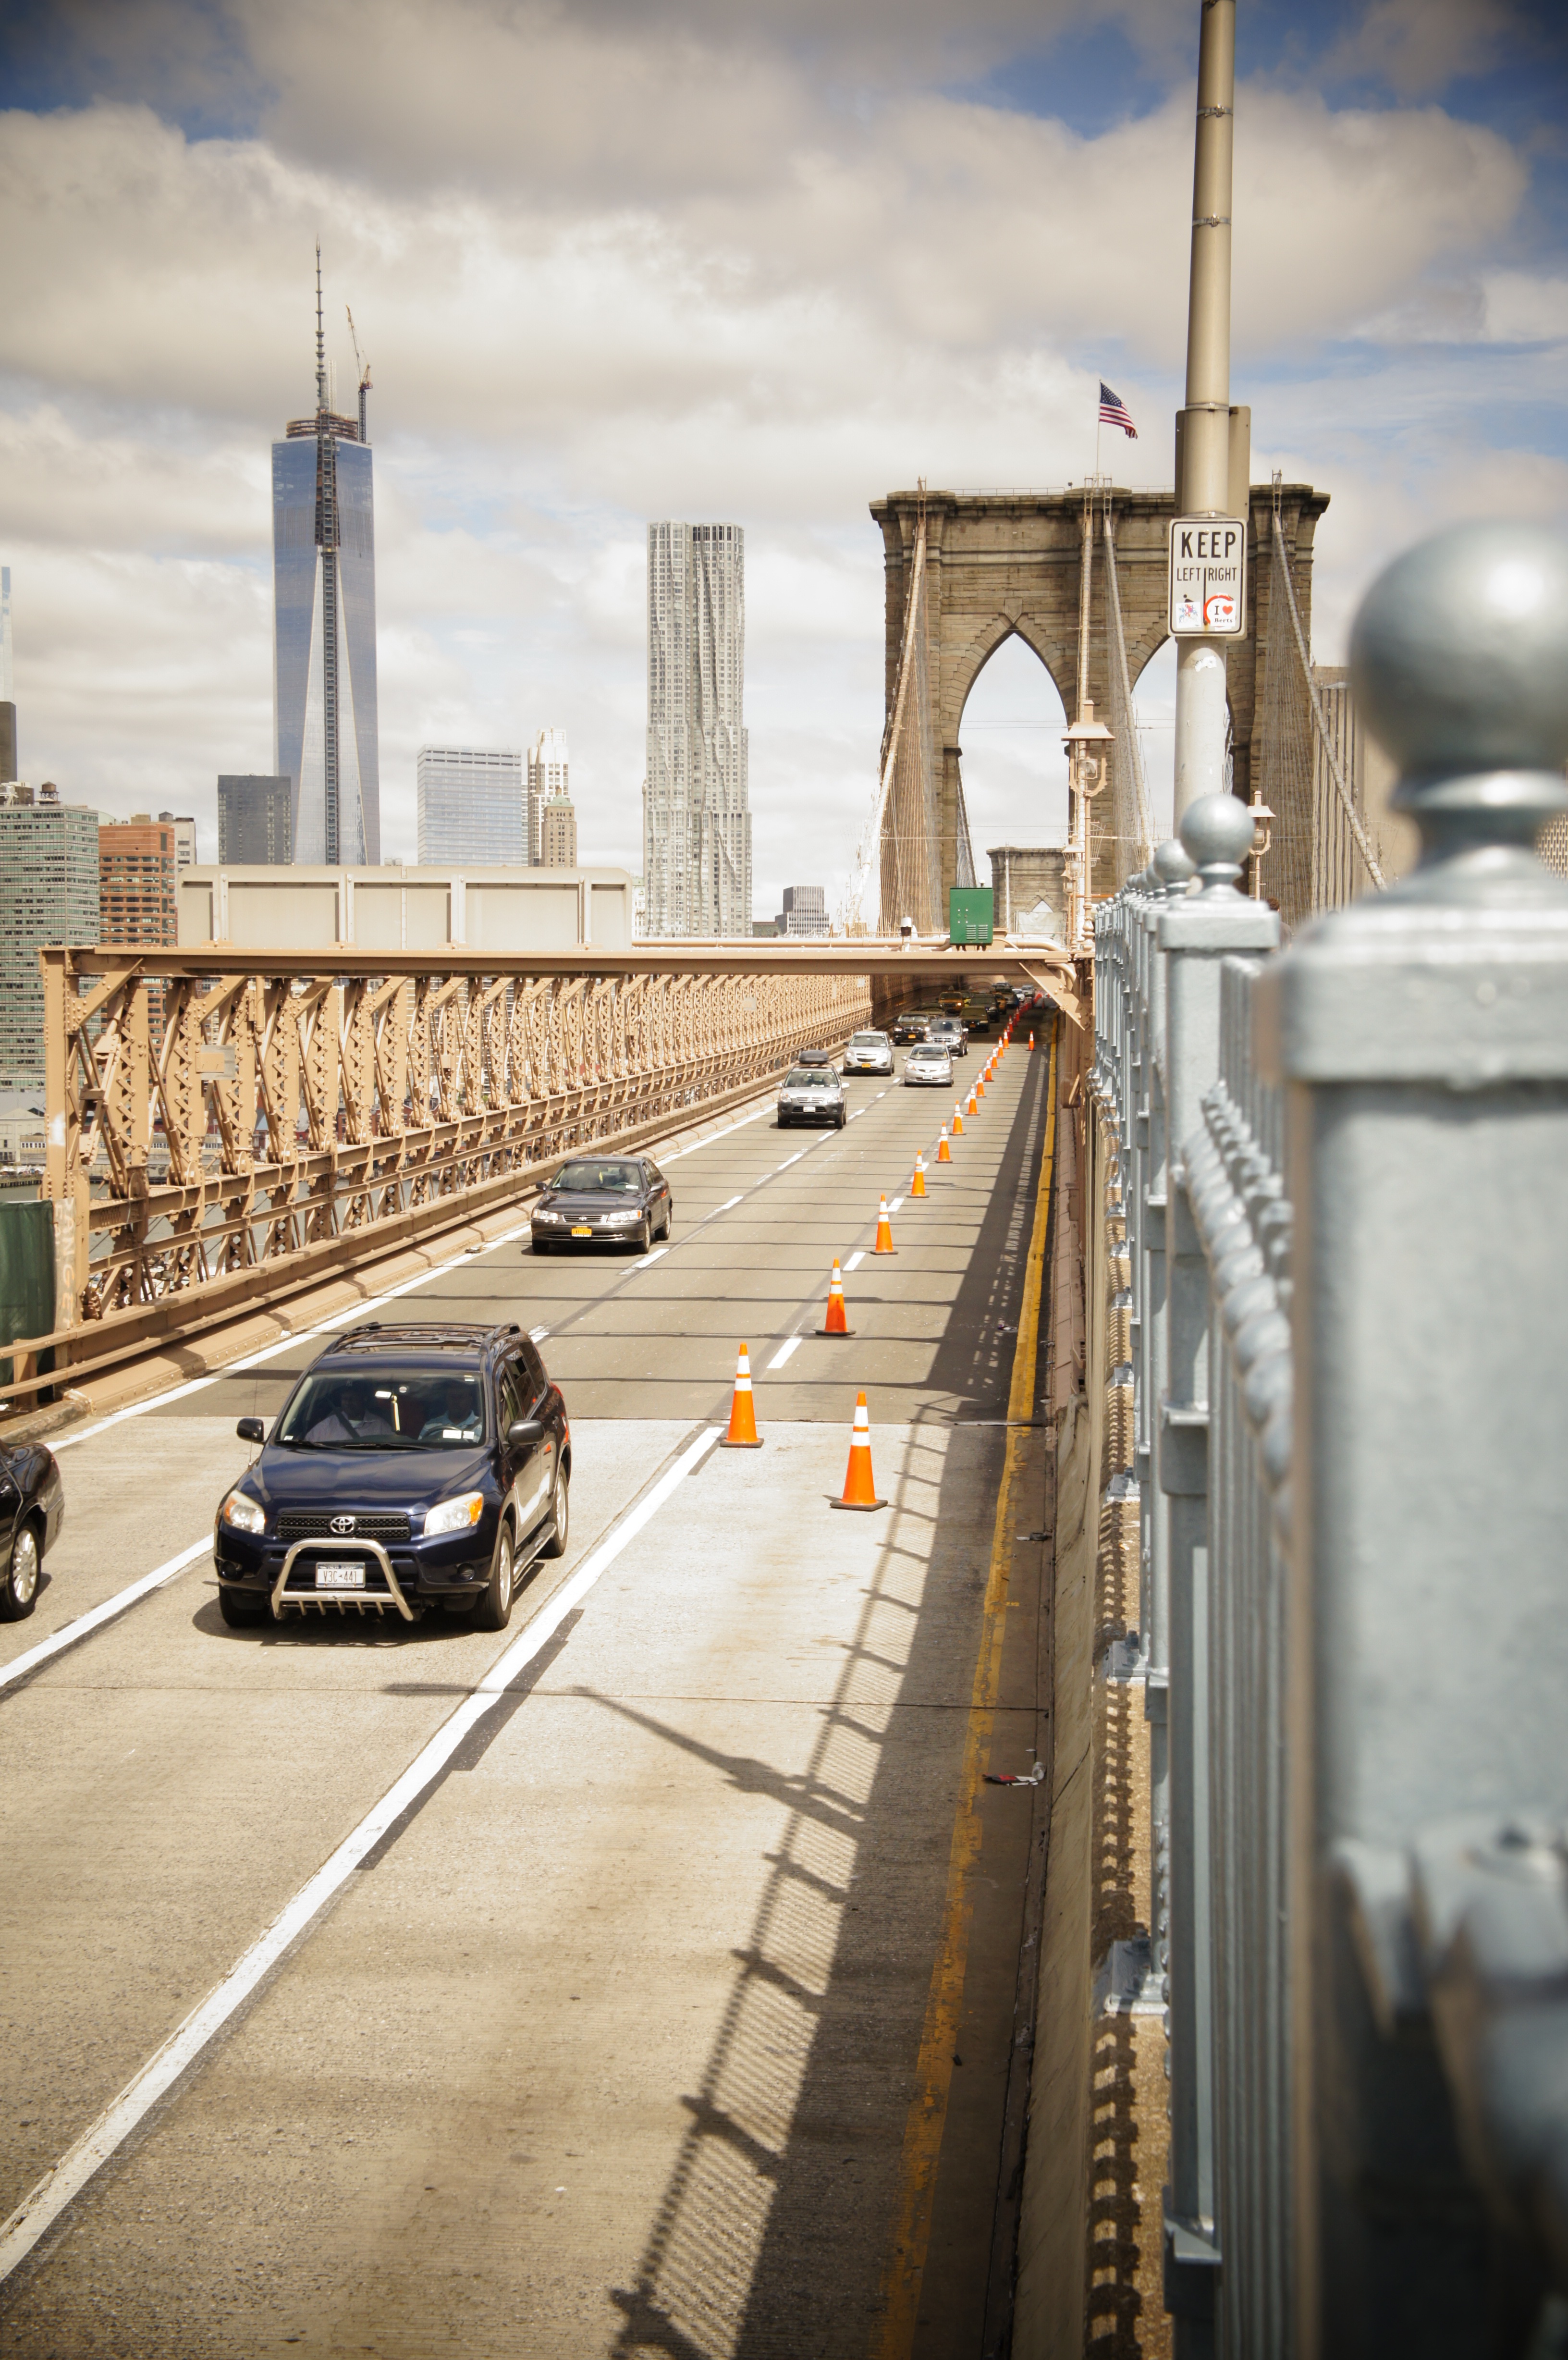
road, bridge, skyline, street, city, new york, cityscape, transport, vehicle, industry, public transport, infrastructure, urban area